Early Middle Ages

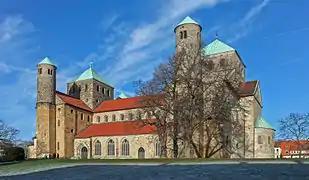
St. Michael's Church, Hildesheim, Germany, 1010s. Ottonian architecture draws its inspiration from Carolingian and Byzantine architecture.

With nearly the entire nation freshly ravaged by the Vikings, England was in a desperate state. The long-suffering English later responded with a massacre of Danish settlers in 1002, leading to a round of reprisals and finally to Danish rule (1013), though England regained independence shortly after. Christianization made rapid progress and proved itself the long-term solution to the problem of barbarian raiding. The territories of Scandinavia were soon to be fully Christianized Kingdoms: Denmark in the 10th century, Norway in the 11th, and Sweden, the country with the least raiding activity, in the 12th. Kievan Rus, recently converted to Orthodox Christianity, flourished as the largest state in Europe. Iceland, Greenland, and Hungary were all declared Christian about 1000.